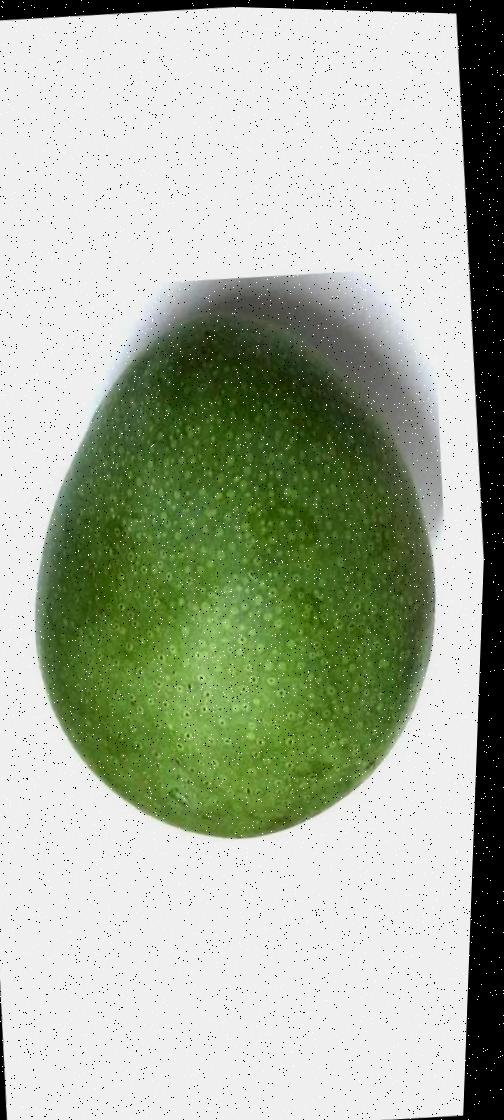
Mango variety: Ashshina Zhinuk